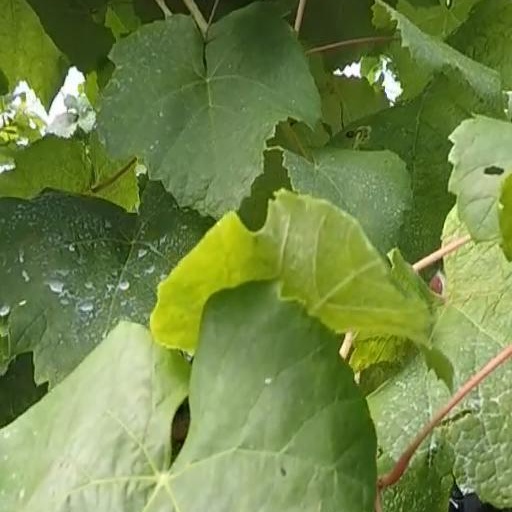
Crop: grape